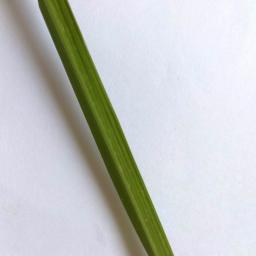
Label: Rice___Healthy